Anglican Diocese of Accra

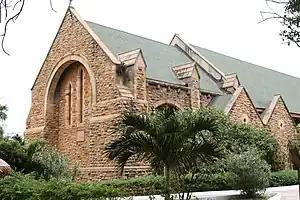
Holy Trinity Cathedral, Accra

The Anglican Diocese of Accra is a diocese of the Church of the Province of West Africa, a member church of the Anglican Communion. It was founded in 1909 by the Archbishop of Canterbury. The cathedral of the diocese is Holy Trinity Cathedral in Accra, Ghana.